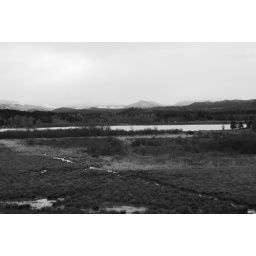
bw snow in hills ove silver lake